Gutta-percha

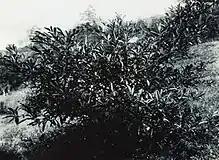
Gutta-percha tree

"Palaquium gutta" trees are tall and up to in trunk diameter. The leaves are evergreen, alternate or spirally arranged, simple, entire, long, glossy green above, and often yellow or glaucous below. The flowers are produced in small clusters along the stems, each flower with a white corolla with four to seven (mostly six) acute lobes. The fruit is an ovoid berry, containing one to four seeds; in many species, the fruit is edible.